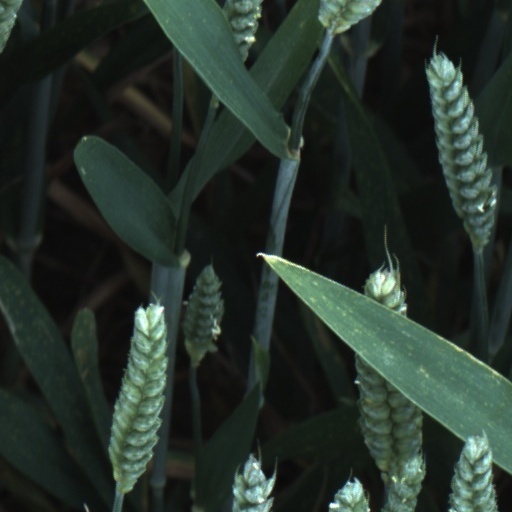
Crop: wheat